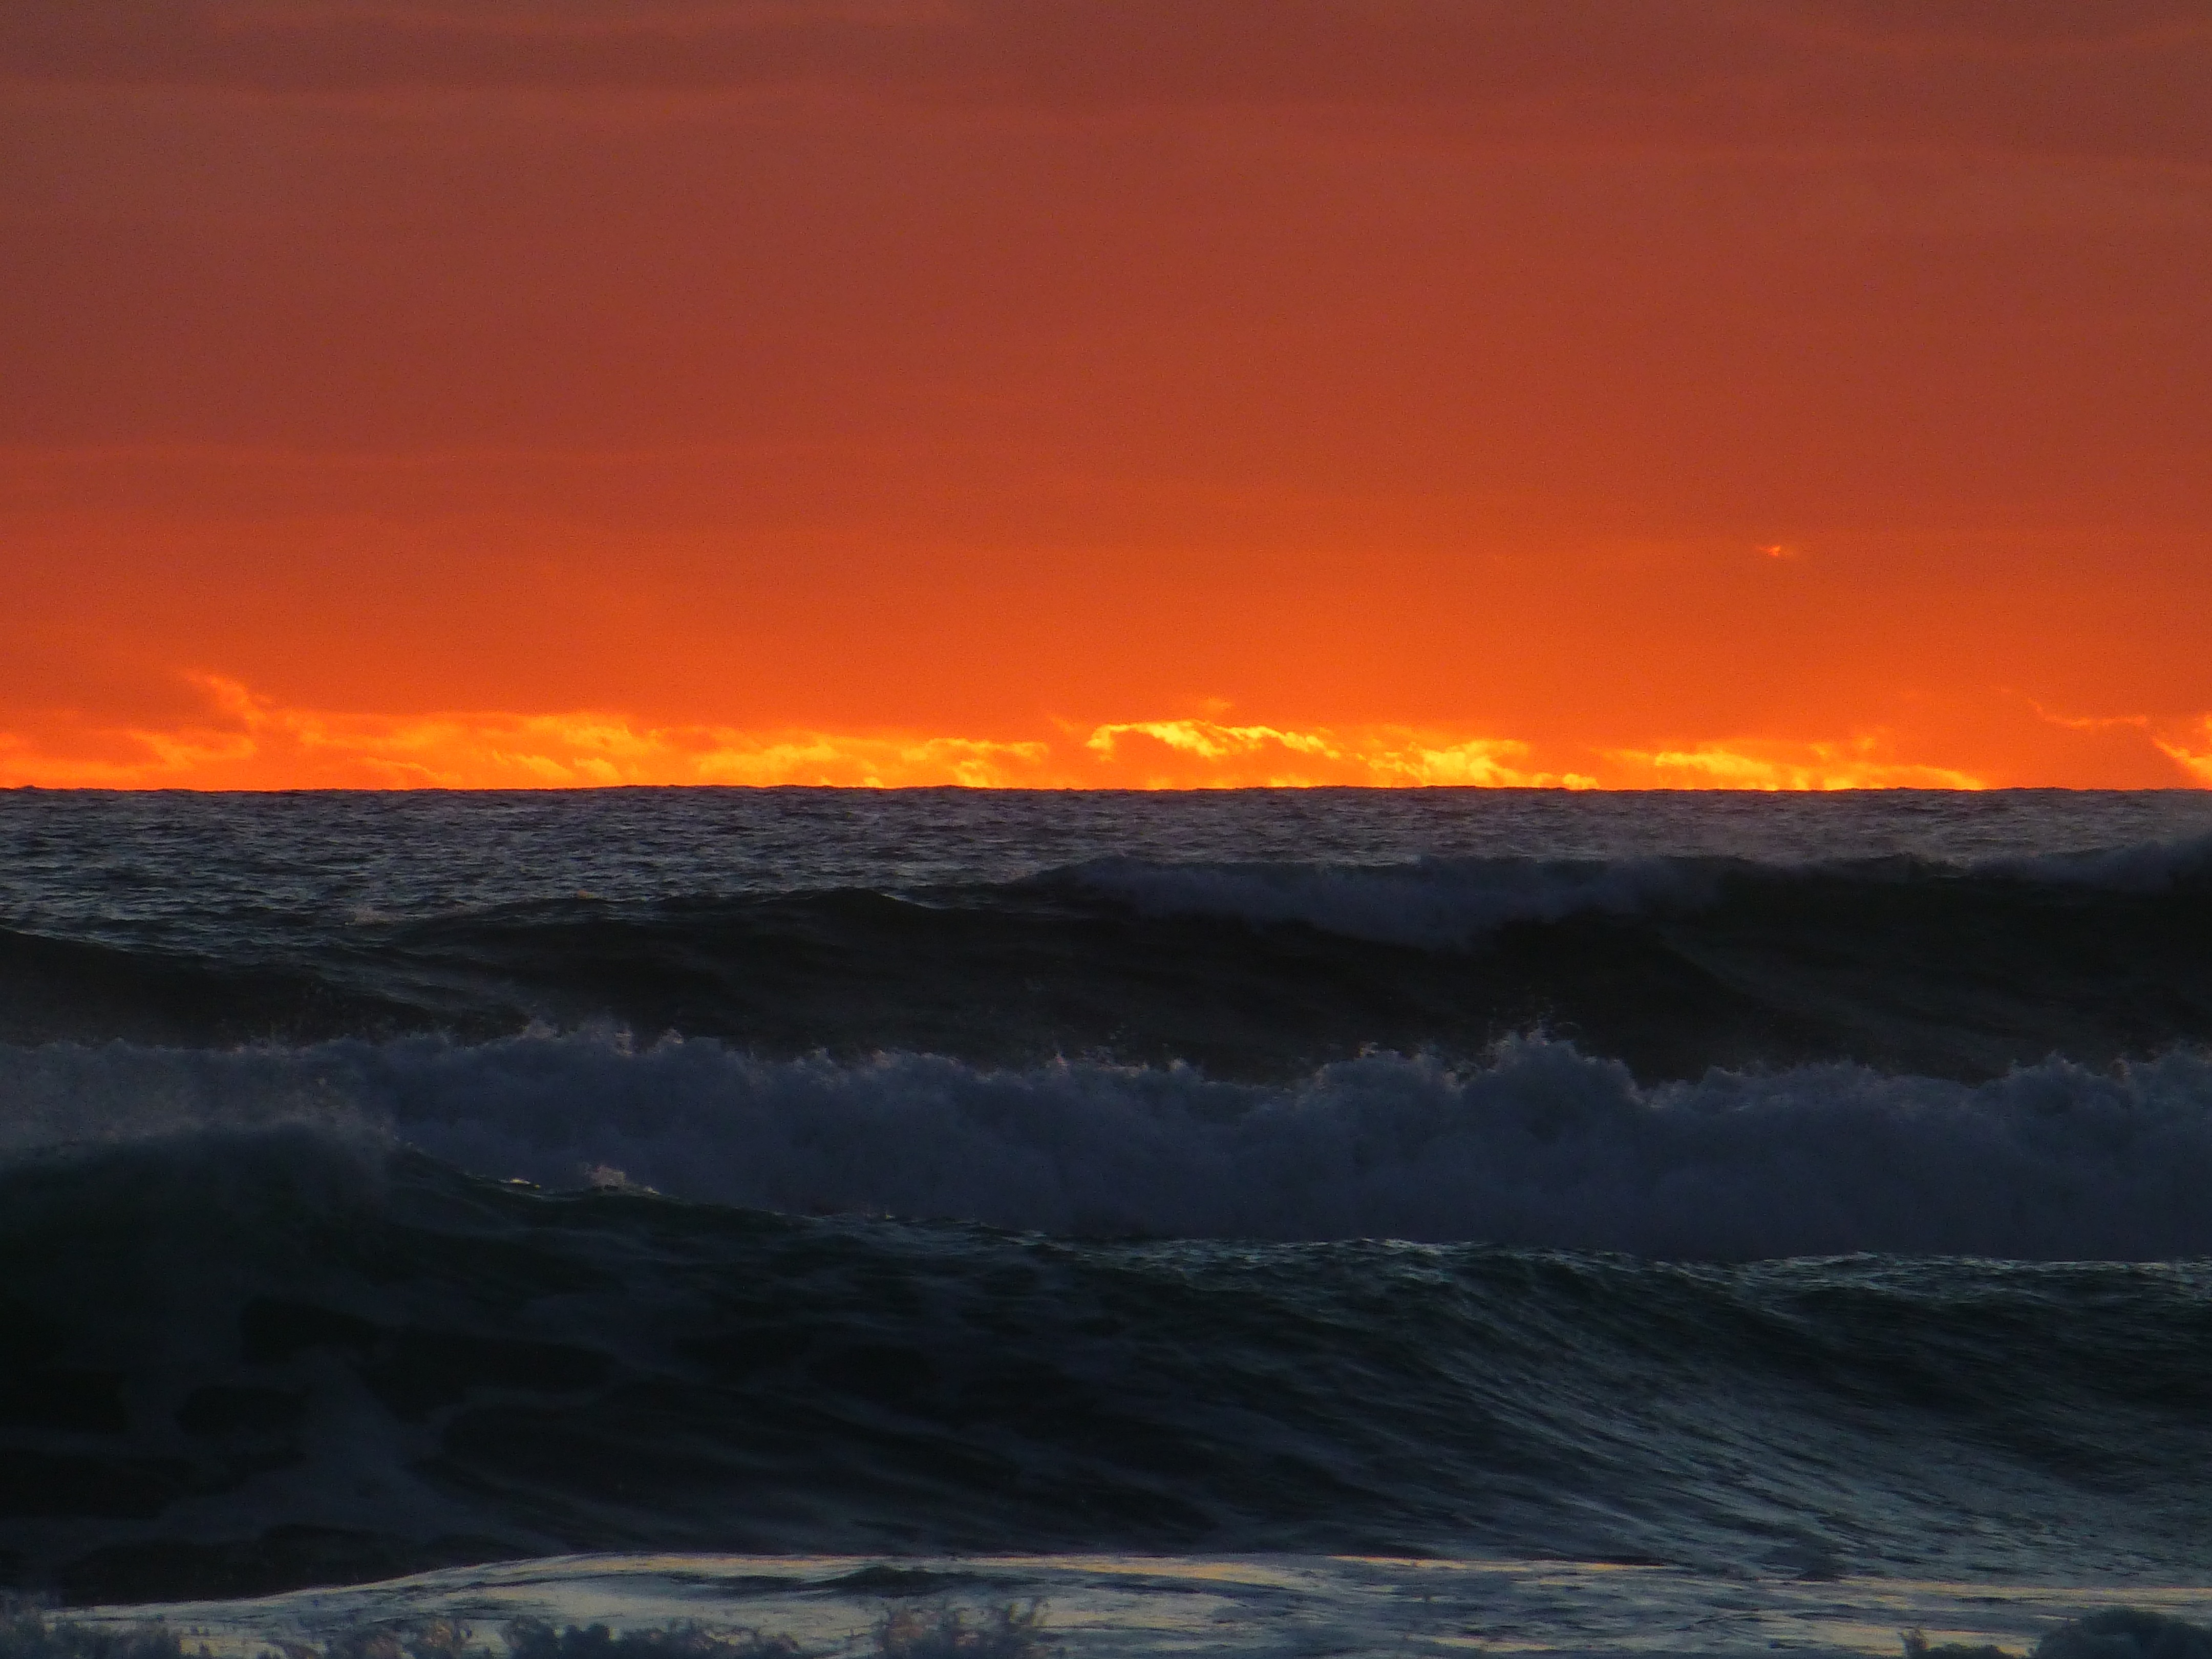
beach, sea, coast, ocean, horizon, cloud, sky, sunrise, sunset, morning, shore, wave, dawn, dusk, evening, farbenpracht, afterglow, geological phenomenon, wind wave, red sky at morning